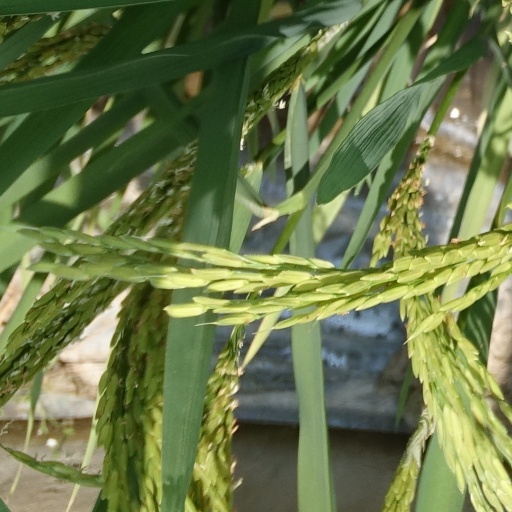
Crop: rice